The Look of Silence

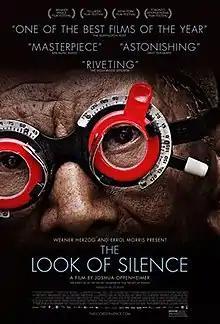
Theatrical release poster

The Look of Silence ("Silence") is a 2014 internationally co-produced documentary film directed by Joshua Oppenheimer about the Indonesian mass killings of 1965–66. The film is a companion piece to his 2012 documentary "The Act of Killing". Executive producers were Werner Herzog, Errol Morris, and Andre Singer. It was nominated for the Academy Award for Best Documentary Feature at the 88th Academy Awards.